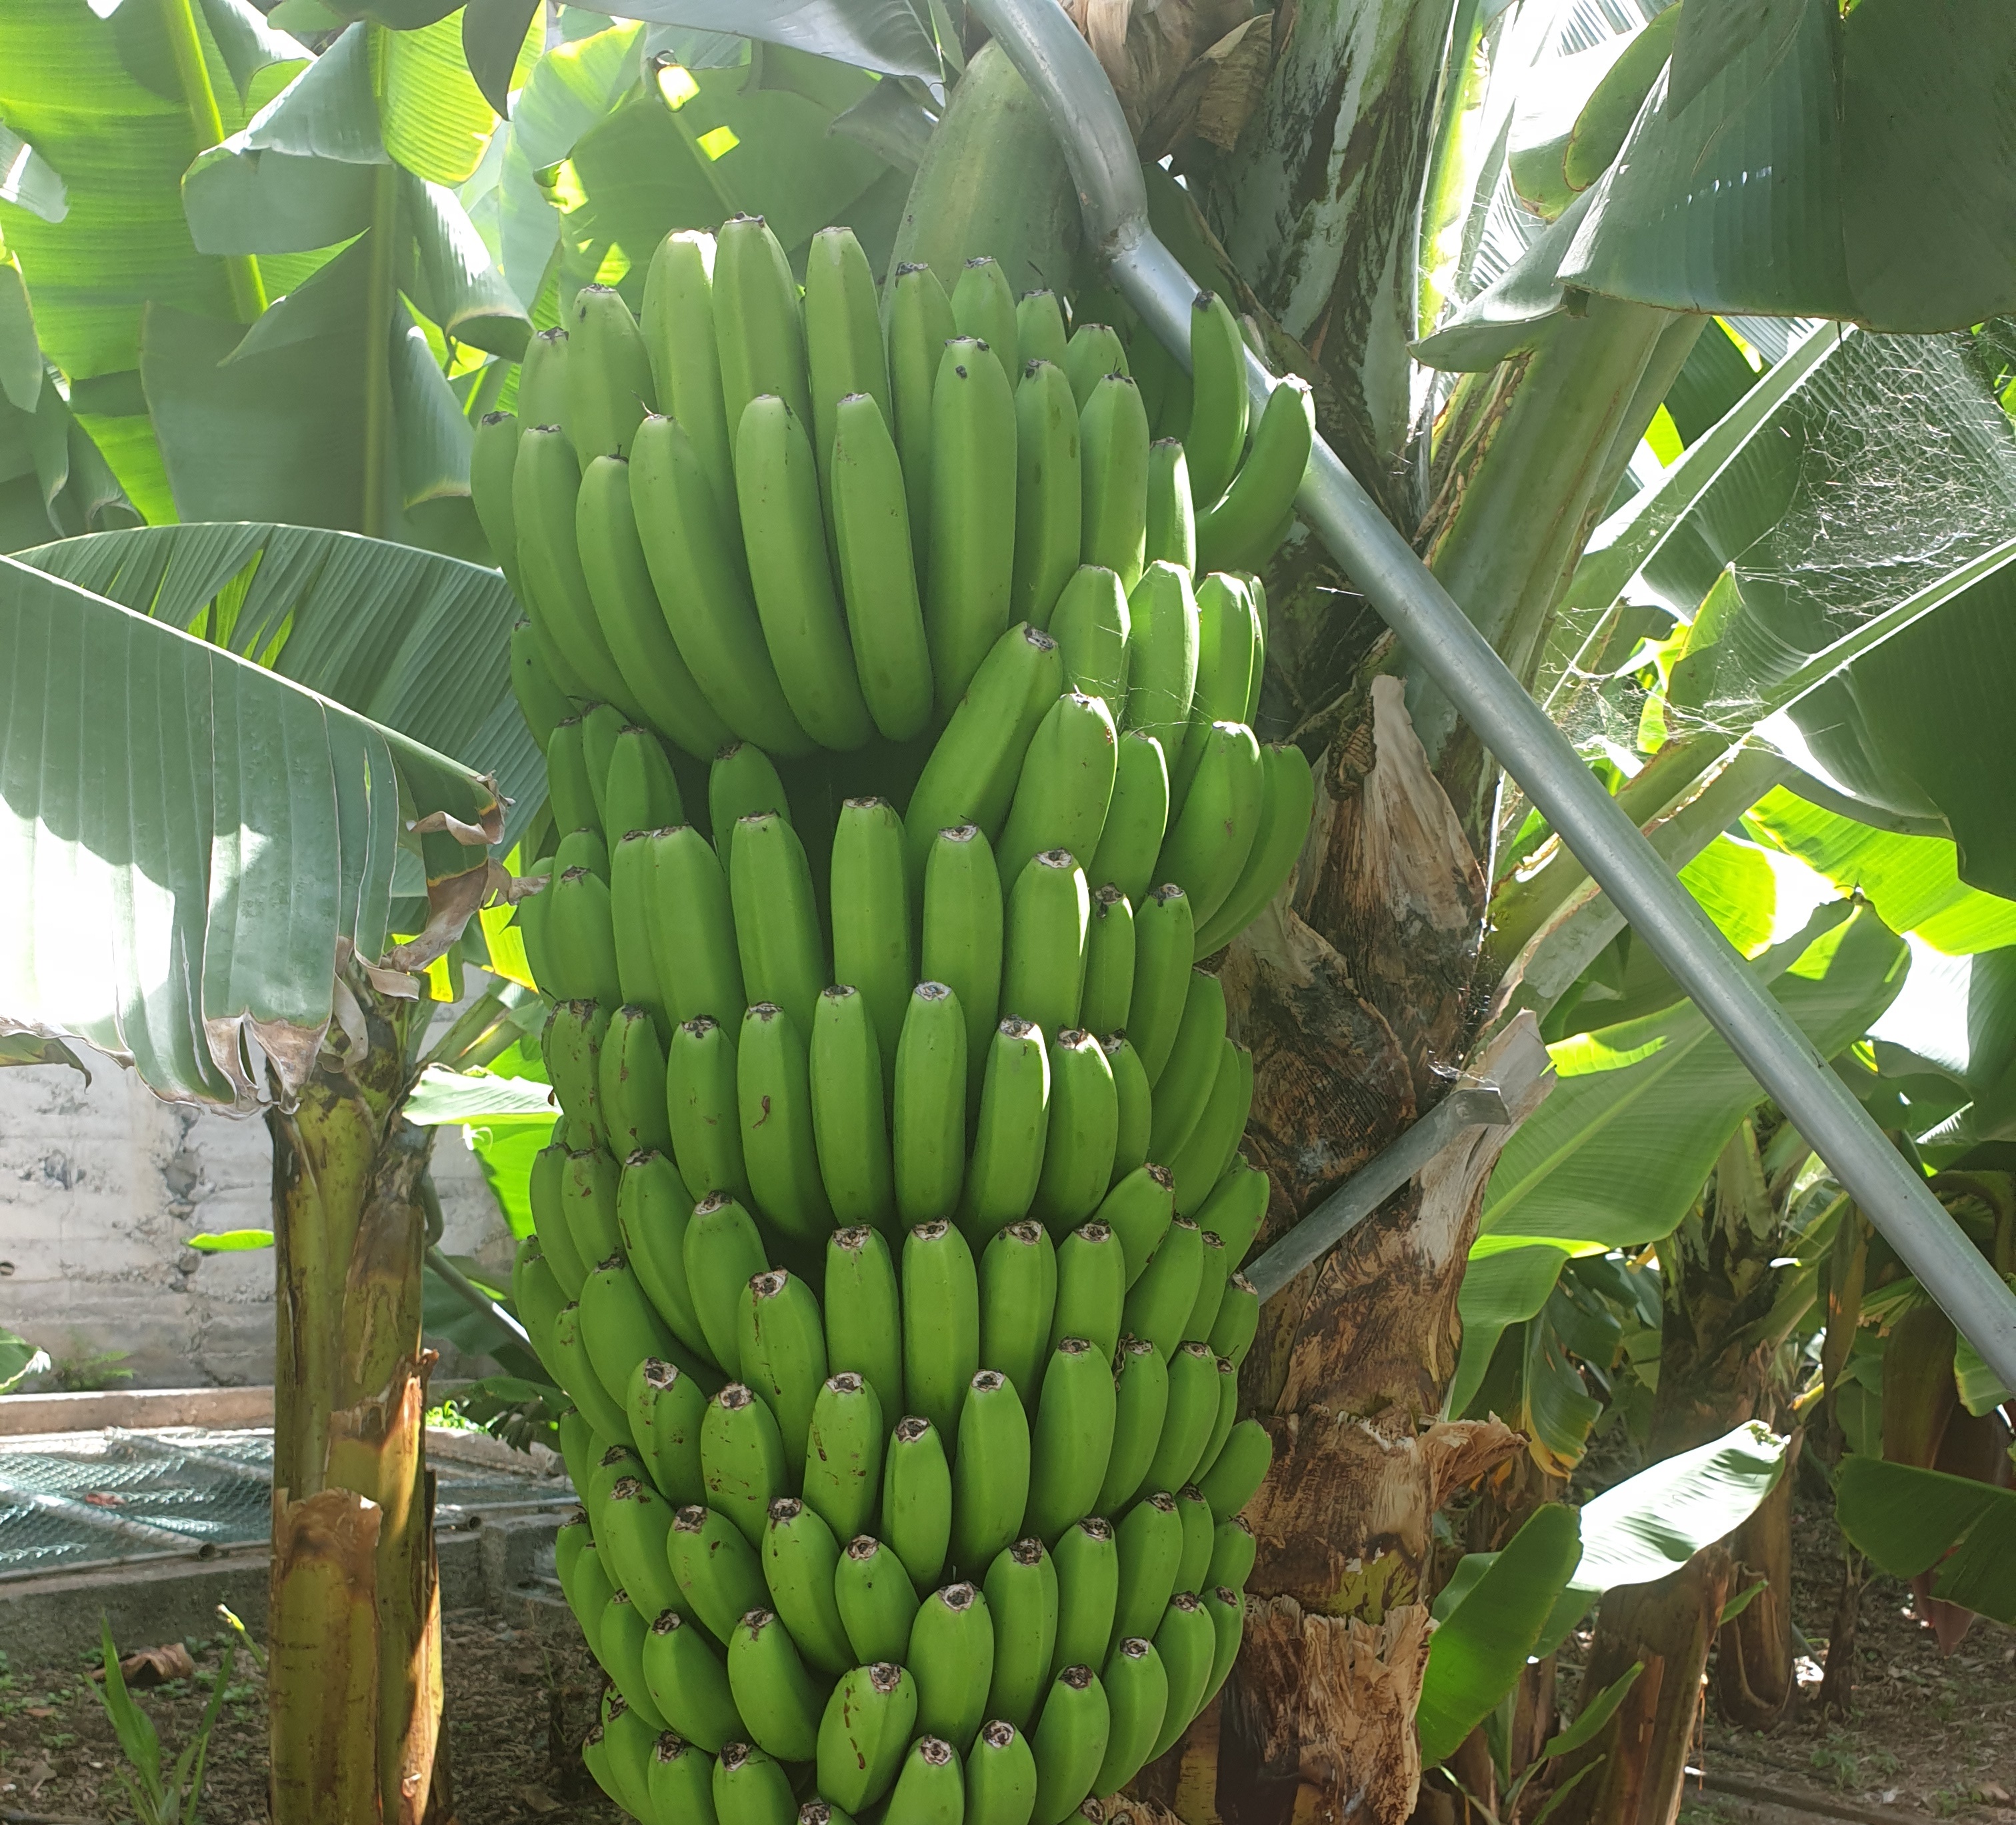
Label: Keep